John Garrels

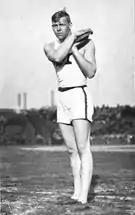
Garrels holding discus

In April 1904, Garrels, while still a freshman, demonstrated his ability by throwing the discus "around 118 and 119 feet"—a distance that would have won the event at the prior week's Philadelphia meet. Garrels announced at the time that he intended to make a specialty of the discus throw.